Logi Geirsson

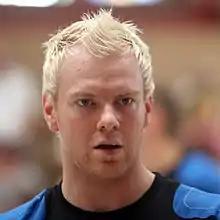
Geirsson in 2008

Logi Eldon Geirsson (born 10 October 1982) is a retired Icelandic handballer. His retirement was due to successive shoulder injuries.